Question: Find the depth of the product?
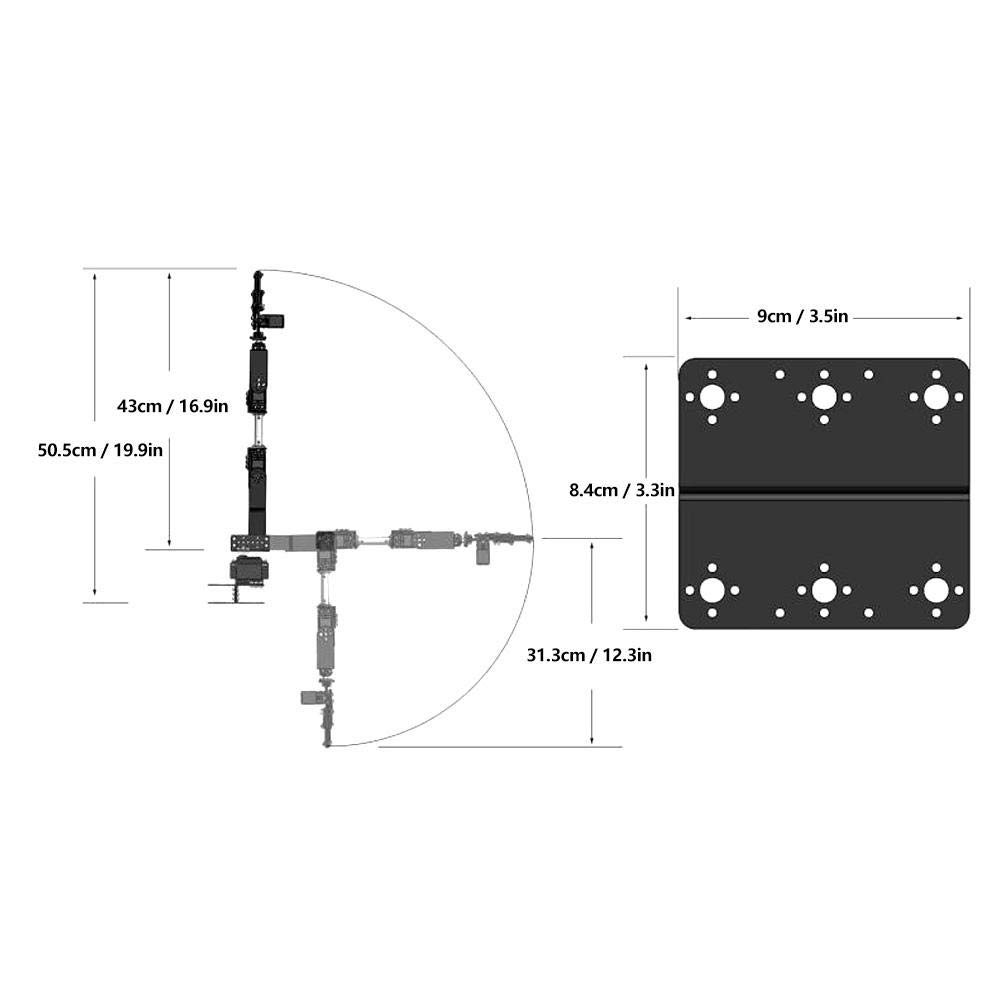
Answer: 31.3 centimetre